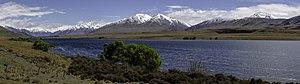
La région de Canterbury, est une région de Nouvelle-Zélande située sur la côte est de l'île du Sud. Elle comprend les plaines de Canterbury, la grande ville de Christchurch et une partie des Alpes du Sud.